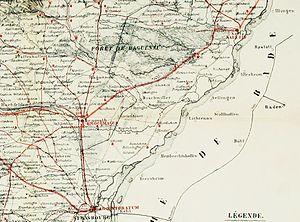
Détail des voies entre Strasbourg et Seltz de la carte de de Morlet établie en 1861, localisant les cités antiques de Argentoratum (Strasbourg), Brocomagus (Brumath) et Saletio (Seltz) et les voies routières probables ou hypothétiques tel qu'elle lui semblaient possibles.
La colonne de la forêt de Weitbruch, souvent nommée abusivement borne milliaire en mémoire au réseau routier antique de Germanie supérieure, est une stèle dont l'origine n'est pas connue avec certitude. Elle est située dans la forêt communale, au nord de la ville de Weitbruch, dans le Bas-Rhin.